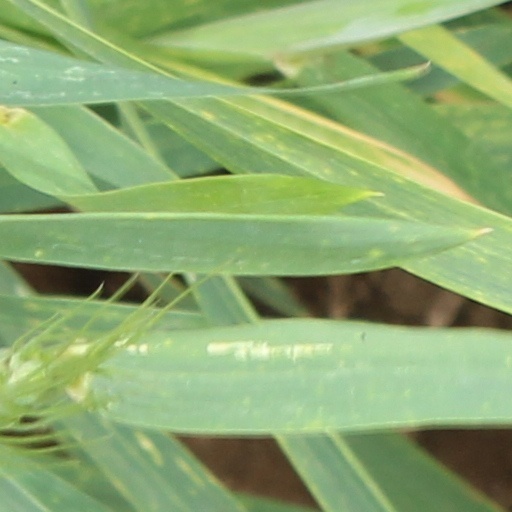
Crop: wheat